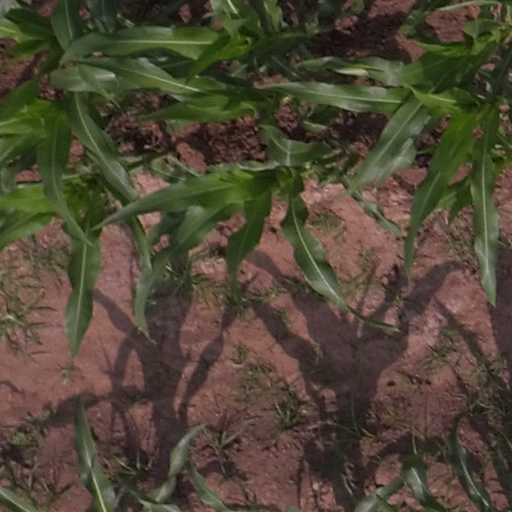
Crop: maize; corn